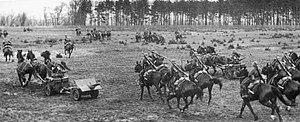
La charge de Krojanty, également dénommée escarmouche de Krojanty ou bataille de Krojanty est une charge de la cavalerie polonaise qui eut lieu le 1ᵉʳ septembre 1939 lors du déclenchement de la campagne de Pologne, pendant la Seconde Guerre mondiale.
"La bataille de la Bzura est la plus grande bataille de la campagne de Pologne menées par le IIIe Reich. Elle s'est déroulée en plusieurs étapes du 9 au 22 septembre 1939, se soldant, malgré une contre-attaque polonaise réussie, par une écrasante victoire allemande. Elle a opposé les forces de la 8e Armée du général Johannes Blaskowitz et de la 10e Armée du général Walter von Reichenau du groupe d'armées Sud du général Gerd von Rundstedt. Les forces polonaises étaient constituées par l'armée ""Toruń"" commandée par le général Władysław Bortnowski et l'armée „Poznań” commandée par le général Tadeusz Kutrzeba.